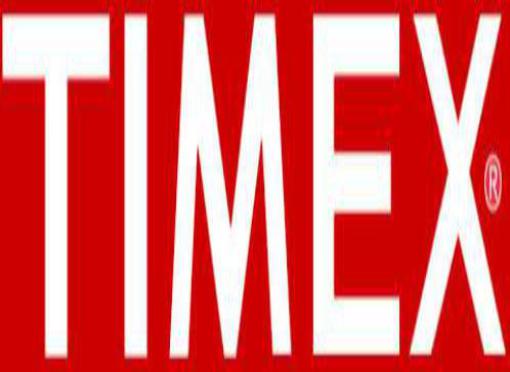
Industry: Clothes